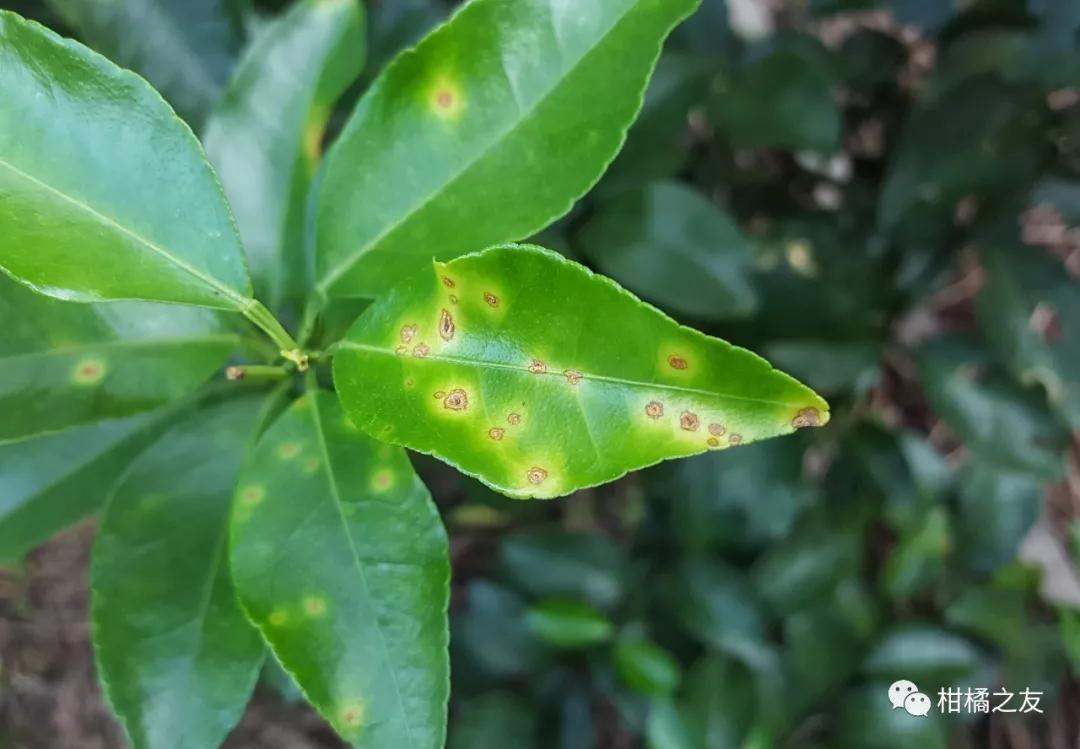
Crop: unknown
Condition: citrus_citrus_canker